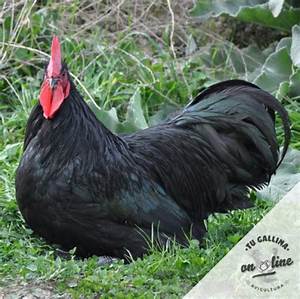
Label: gallina